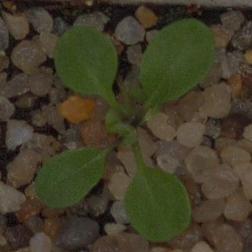
Label: shepherds_purse